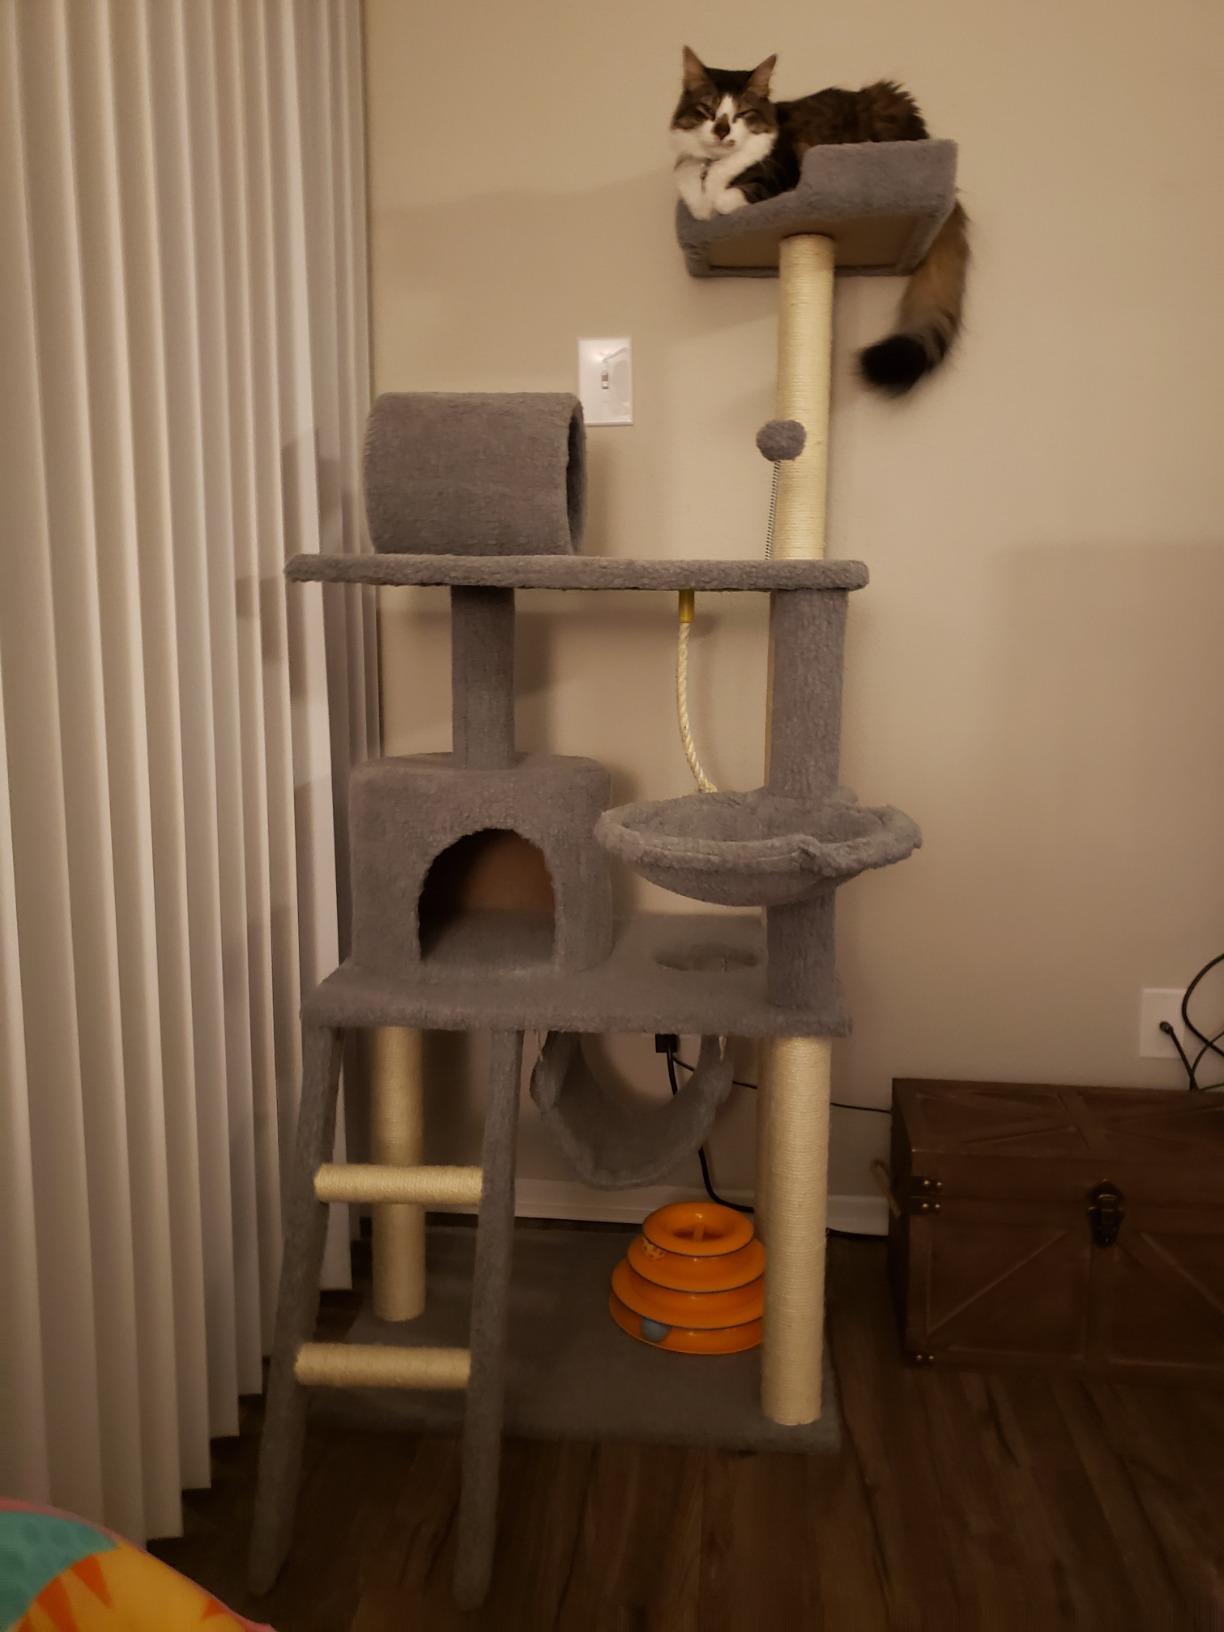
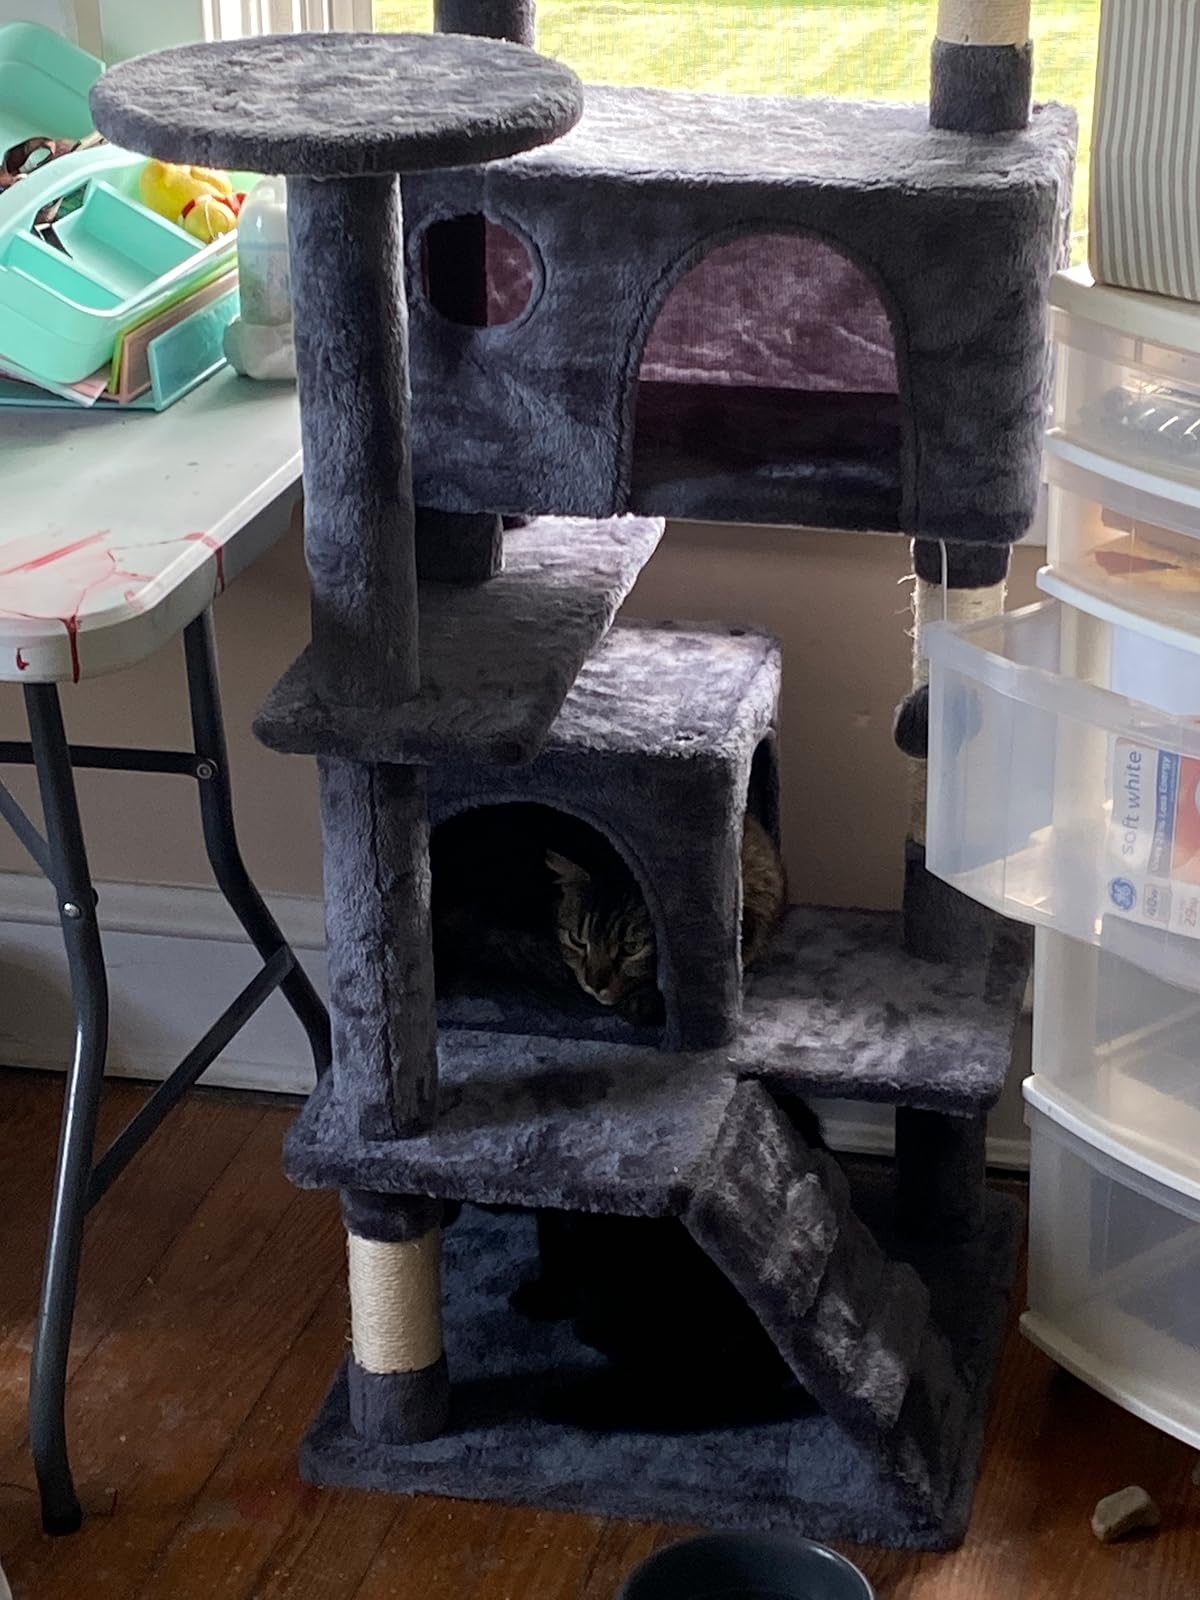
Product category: items_cat tree
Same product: no